Jane DeDecker

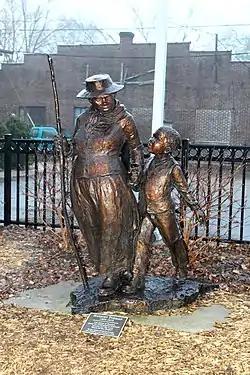
Statue of Harriet Tubman in Ypsilanti, Michigan

DeDecker was born in Marengo, Iowa on 30 August 1961 and attended the University of Northern Colorado from 1979 to 1982. She initially studied painting but a teacher introduced her to sculpture and she began to study sculpting. She also studied weaving and textiles and travelled to Paris to study at the Goeblins School of Tapestry. After graduating, she was an apprentice to sculptor George Lundeen at his sculpture studio in Loveland, Colorado. She learned the techniques of bronze casting, and after two years became a master craftsman at the studio. She also worked with Robert Zimmerman at his bronze studio where she assisted in the production of bronze monuments. DeDecker has also taught sculpture courses at the Loveland Arts Academy and the Denver Arts Students League.